Roki Sasaki

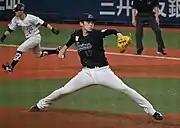

On April 10, 2022, Sasaki pitched a perfect game against the Orix Buffaloes. It was the 16th perfect game in NPB history, the first since Hiromi Makihara's perfect game in 1994, and the 94th no-hitter in NPB history, the first since August 15, 2020. Sasaki tied the NPB record set by Koji Noda for total strikeouts in one game, with 19, and set a new NPB record for consecutive strikeouts, having struck out 13 batters in a row. This also became a new world record, beating out the 10 consecutive strikeouts achieved in MLB by Corbin Burnes, Tom Seaver, and Aaron Nola.